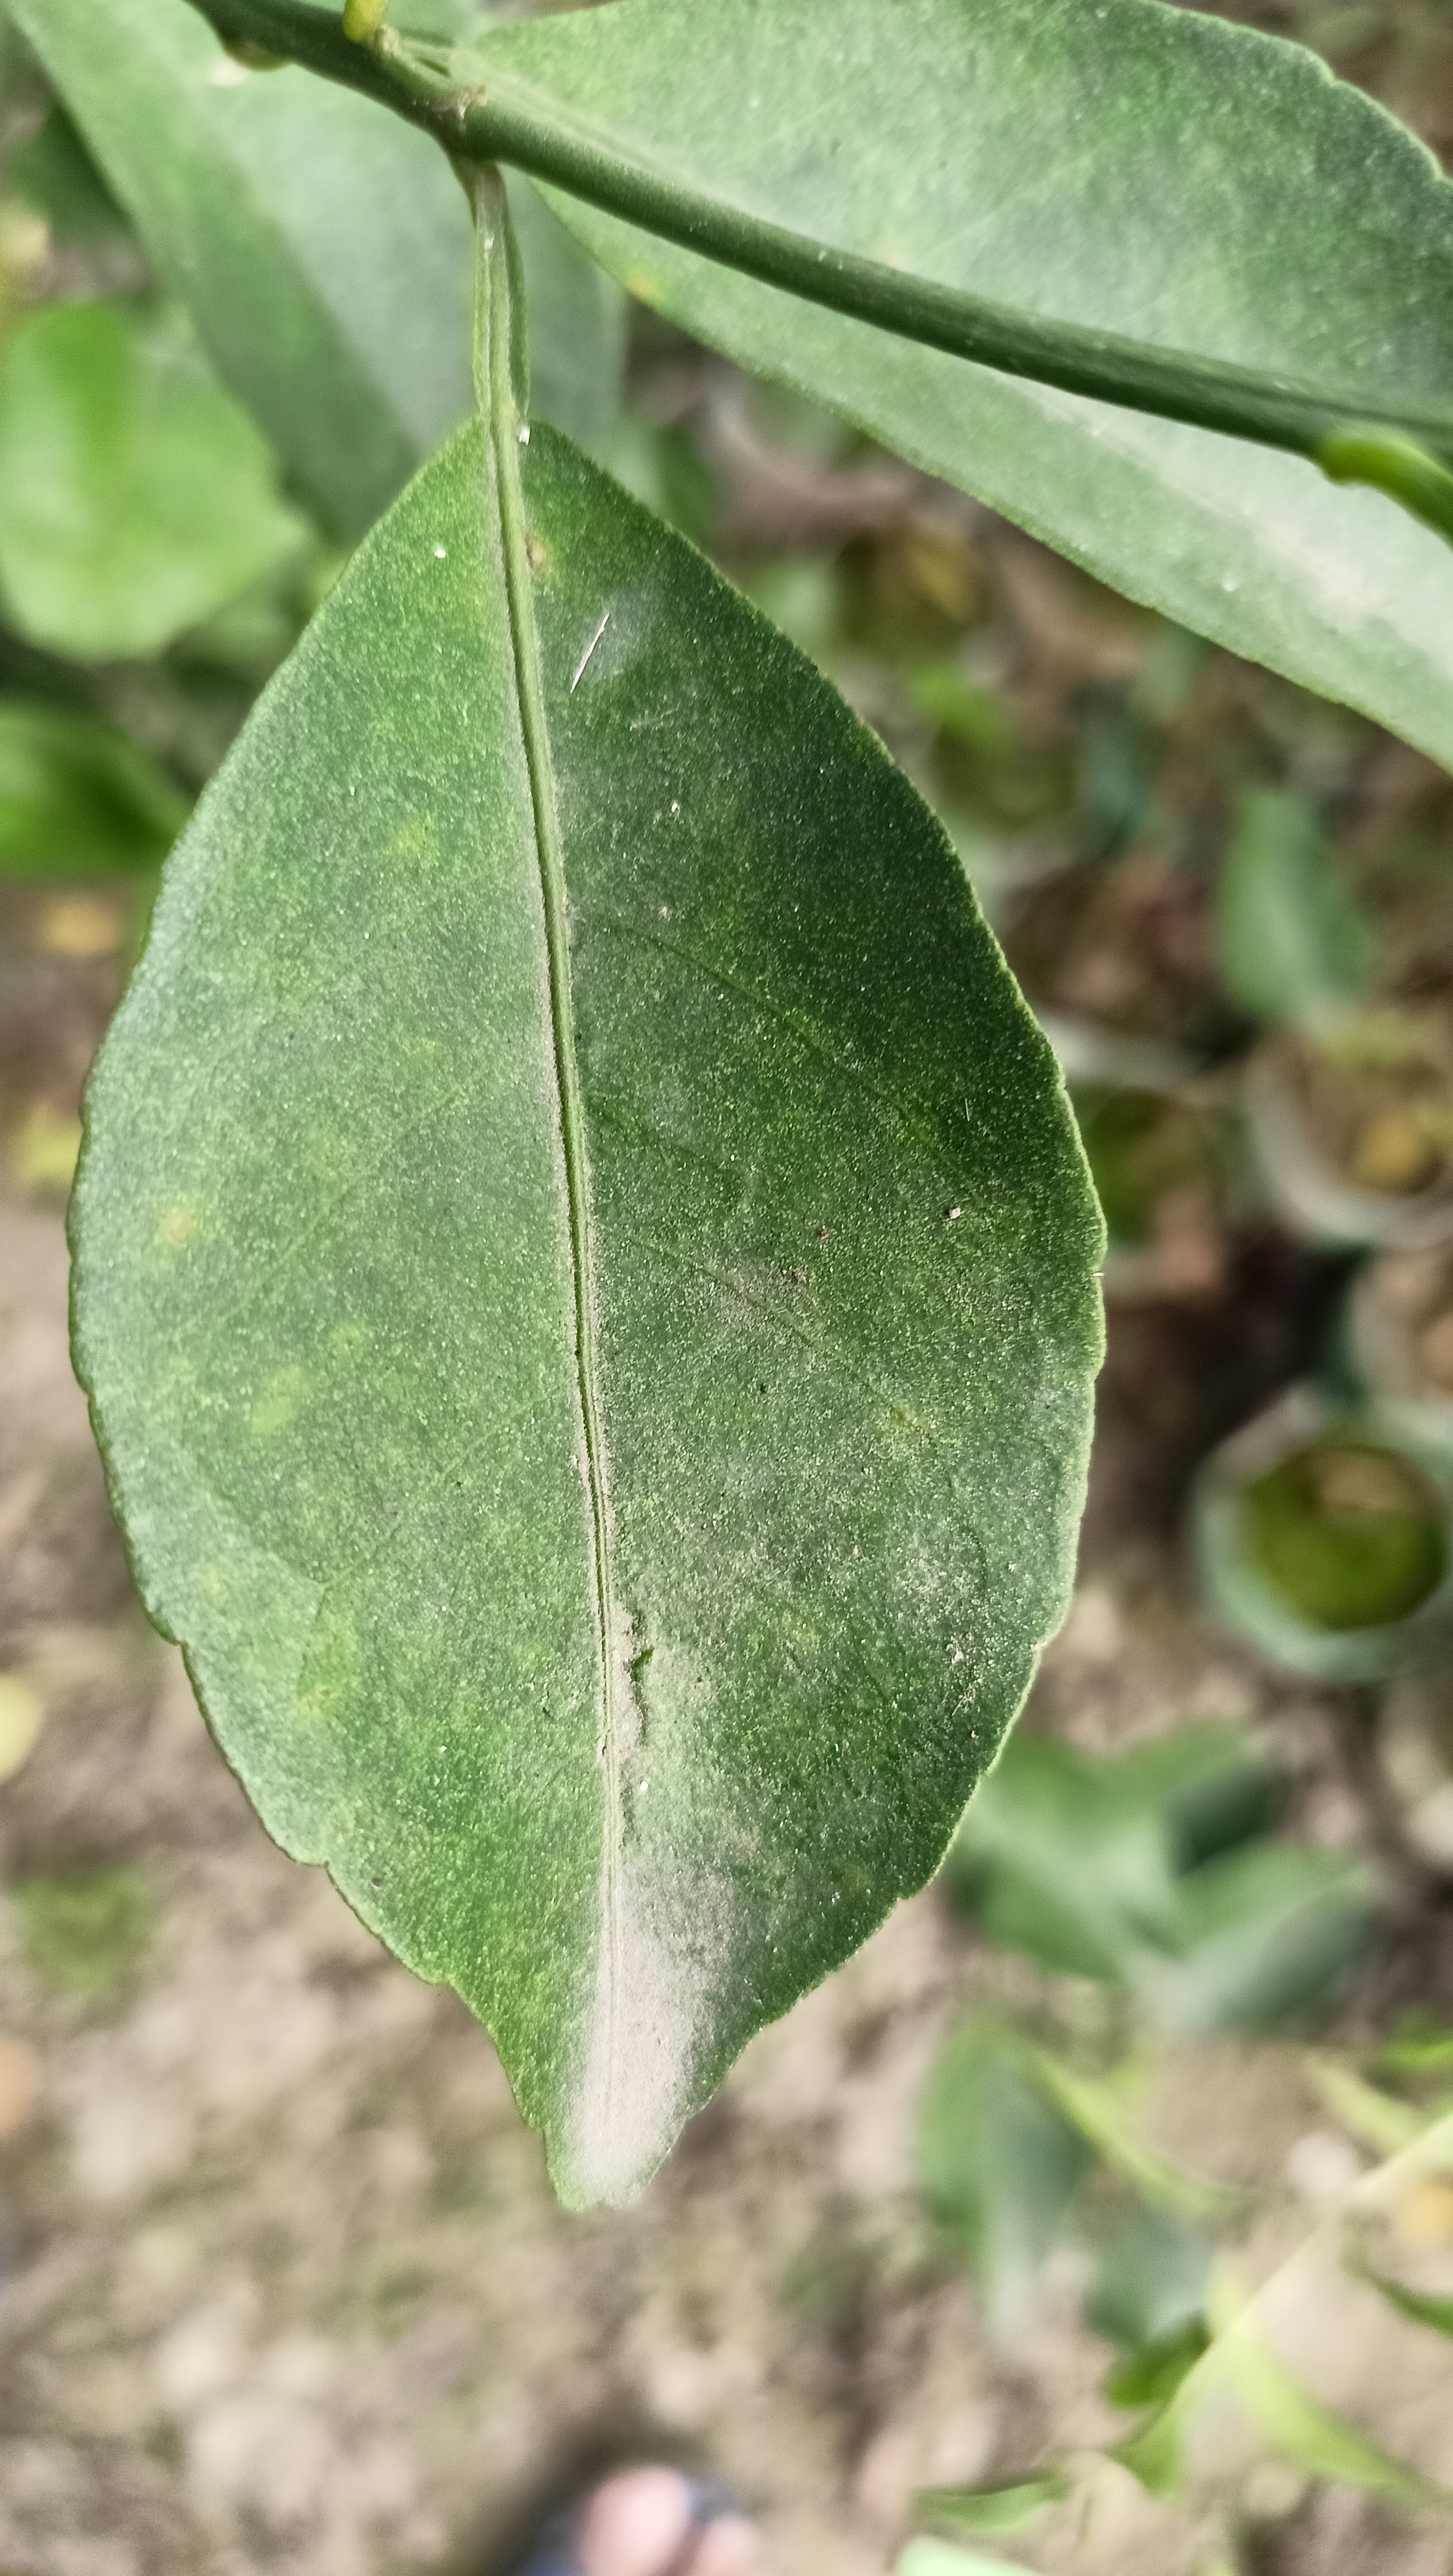
Mandarin leaf variety: China Mishti